Red Army

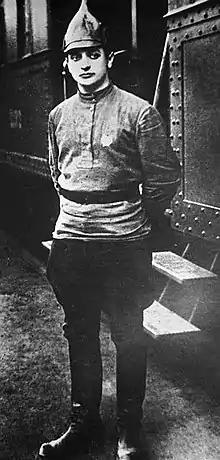
Red Army Marshal Mikhail Tukhachevsky, who was executed during the Great Purge in June 1937. Here in 1920 wearing the budenovka.

During the Great Patriotic War, the Red Army conscripted 29,574,900 men in addition to the 4,826,907 in service at the beginning of the war. Of this total of 34,401,807 it lost 6,329,600 killed in action (KIA), 555,400 deaths by disease and 4,559,000 missing in action (MIA) (most captured). Of the 4.5 million missing, 939,700 rejoined the ranks in the subsequently liberated Soviet territory, and a further 1,836,000 returned from German captivity. Thus the grand total of losses amounted to 8,668,400. This is the official total dead, but other estimates give the number of total dead up to almost 11 million men, including 7.7 million killed or missing in action and 2.6 million prisoners of war (POW) dead (out of 5.2 million total POWs), plus 400,000 paramilitary and Soviet partisan losses. Officials at the Russian Central Defense Ministry Archive (CDMA) maintain that their database lists the names of roughly 14 million dead and missing service personnel. The majority of the losses, excluding POWs, were ethnic Russians (5,756,000), followed by ethnic Ukrainians (1,377,400). As many as 8 million of the 34 million mobilized were non-Slavic minority soldiers, and around 45 divisions formed from national minorities served from 1941 to 1943.